Sankt Knuds Vej

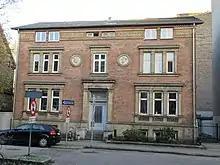
Sankt Knuds Vej 4

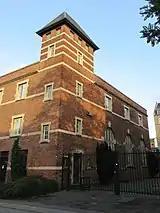
Sankt Knuds Værket

Sankt Knuds Værket (No. 32-34) is a former power station built by Frederiksberg Tramway and Electricity Company (Frederiksberg Sporvejs- og Elektricitets Aktieselskab) in 1907. The company's first tram line passed through Niels Ebbesens Vej. The installation was taken over by Frederiksberg Municipality in 1911 and operated by first Frederiksberg Elektricitetsværker and later Frederiksberg kommunale Værker. It was decommissioned in 1927.